2034 Winter Olympics

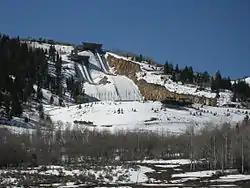
Utah Olympic Park, pictured in 2007, was originally built for the 2002 Games and is scheduled to host several events in 2034

The Games will utilize nearly all the venues originally constructed for the 2002 Winter Olympics, but with some differences: alpine skiing will be hosted at Snowbasin instead of at Deer Valley and Park City, while big air events will take place at a temporary, 25,000-seat venue constructed on the former parking lot of the medal plaza from 2002. Curling will be held on a temporary rink at the Salt Palace instead of The Ice Sheet at Ogden; organizers cited an unwillingness to expand the Ogden venue with temporary seating, and a desire to host the event in Salt Lake City proper to capitalize on curling's growing American popularity.